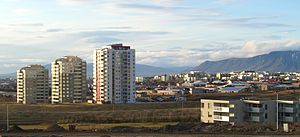
Reykjavik / Historie / Efterkrigstiden
En forstad til Reykjavik.
Reykjavík er hovedstaden og den største by i Island. Byen dækker et areal på 274 km² på halvøen Reykjanesskagi på Islands sydvestlige side.